2010 eruptions of Eyjafjallajökull

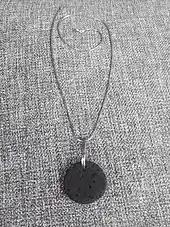
A necklace made from the ash of the 2010 eruption: Jewellery and similar memorabilia of the eruption are now sold in Iceland.

Samples of volcanic ash collected near the eruption showed a silica concentration of 58%—much higher than in the lava flows. The concentration of water-soluble fluoride was one-third of the concentration typical in Hekla eruptions, with a mean value of 104 mg of fluoride per kg of ash. Agriculture is important in this region of Iceland, and farmers near the volcano have been warned not to let their livestock drink from contaminated streams and water sources, as high concentrations of fluoride can have deadly renal and hepatic effects, particularly in sheep.